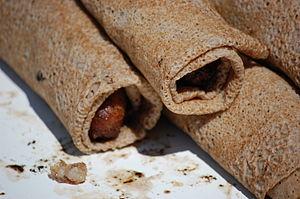
Des galettes-saucisse, spécialité de l'est de la Bretagne
La galette de sarrasin est un type de crêpe salée à base de farine de sarrasin.
La galette-saucisse est un en-cas composé d'une saucisse de porc grillée, roulée dans une galette de sarrasin froide. Elle est principalement consommée en Haute-Bretagne, plus précisément en Ille-et-Vilaine et dans certaines parties de ses départements limitrophes : les Côtes-d'Armor, le Morbihan, la Loire-Atlantique, la Mayenne et la Manche.
La galette de sarrasin ou galette de blé noir, simplement désignée galette, est une spécialité culinaire de Haute-Bretagne, ainsi que du sud-ouest de la Manche et de l'ouest de la Mayenne. La galette est un composant de nombreuses recettes cuisinées tant en crêperie qu'à la maison.
Le festival de la galette sarrasin de Louiseville est un événement annuel célébrant la richesse naturelle qu'est le sarrasin dans la région de Louiseville au Québec. L'idée de cet événement est due à Roland Bellemare qui voulait profiter de la culture du sarrasin se produisant dans son coin de pays en lui développant un attrait touristique en son honneur.
Saint-Nicolas-du-Pélem est une commune française et un chef-lieu de canton du département des Côtes-d'Armor, en région Bretagne.